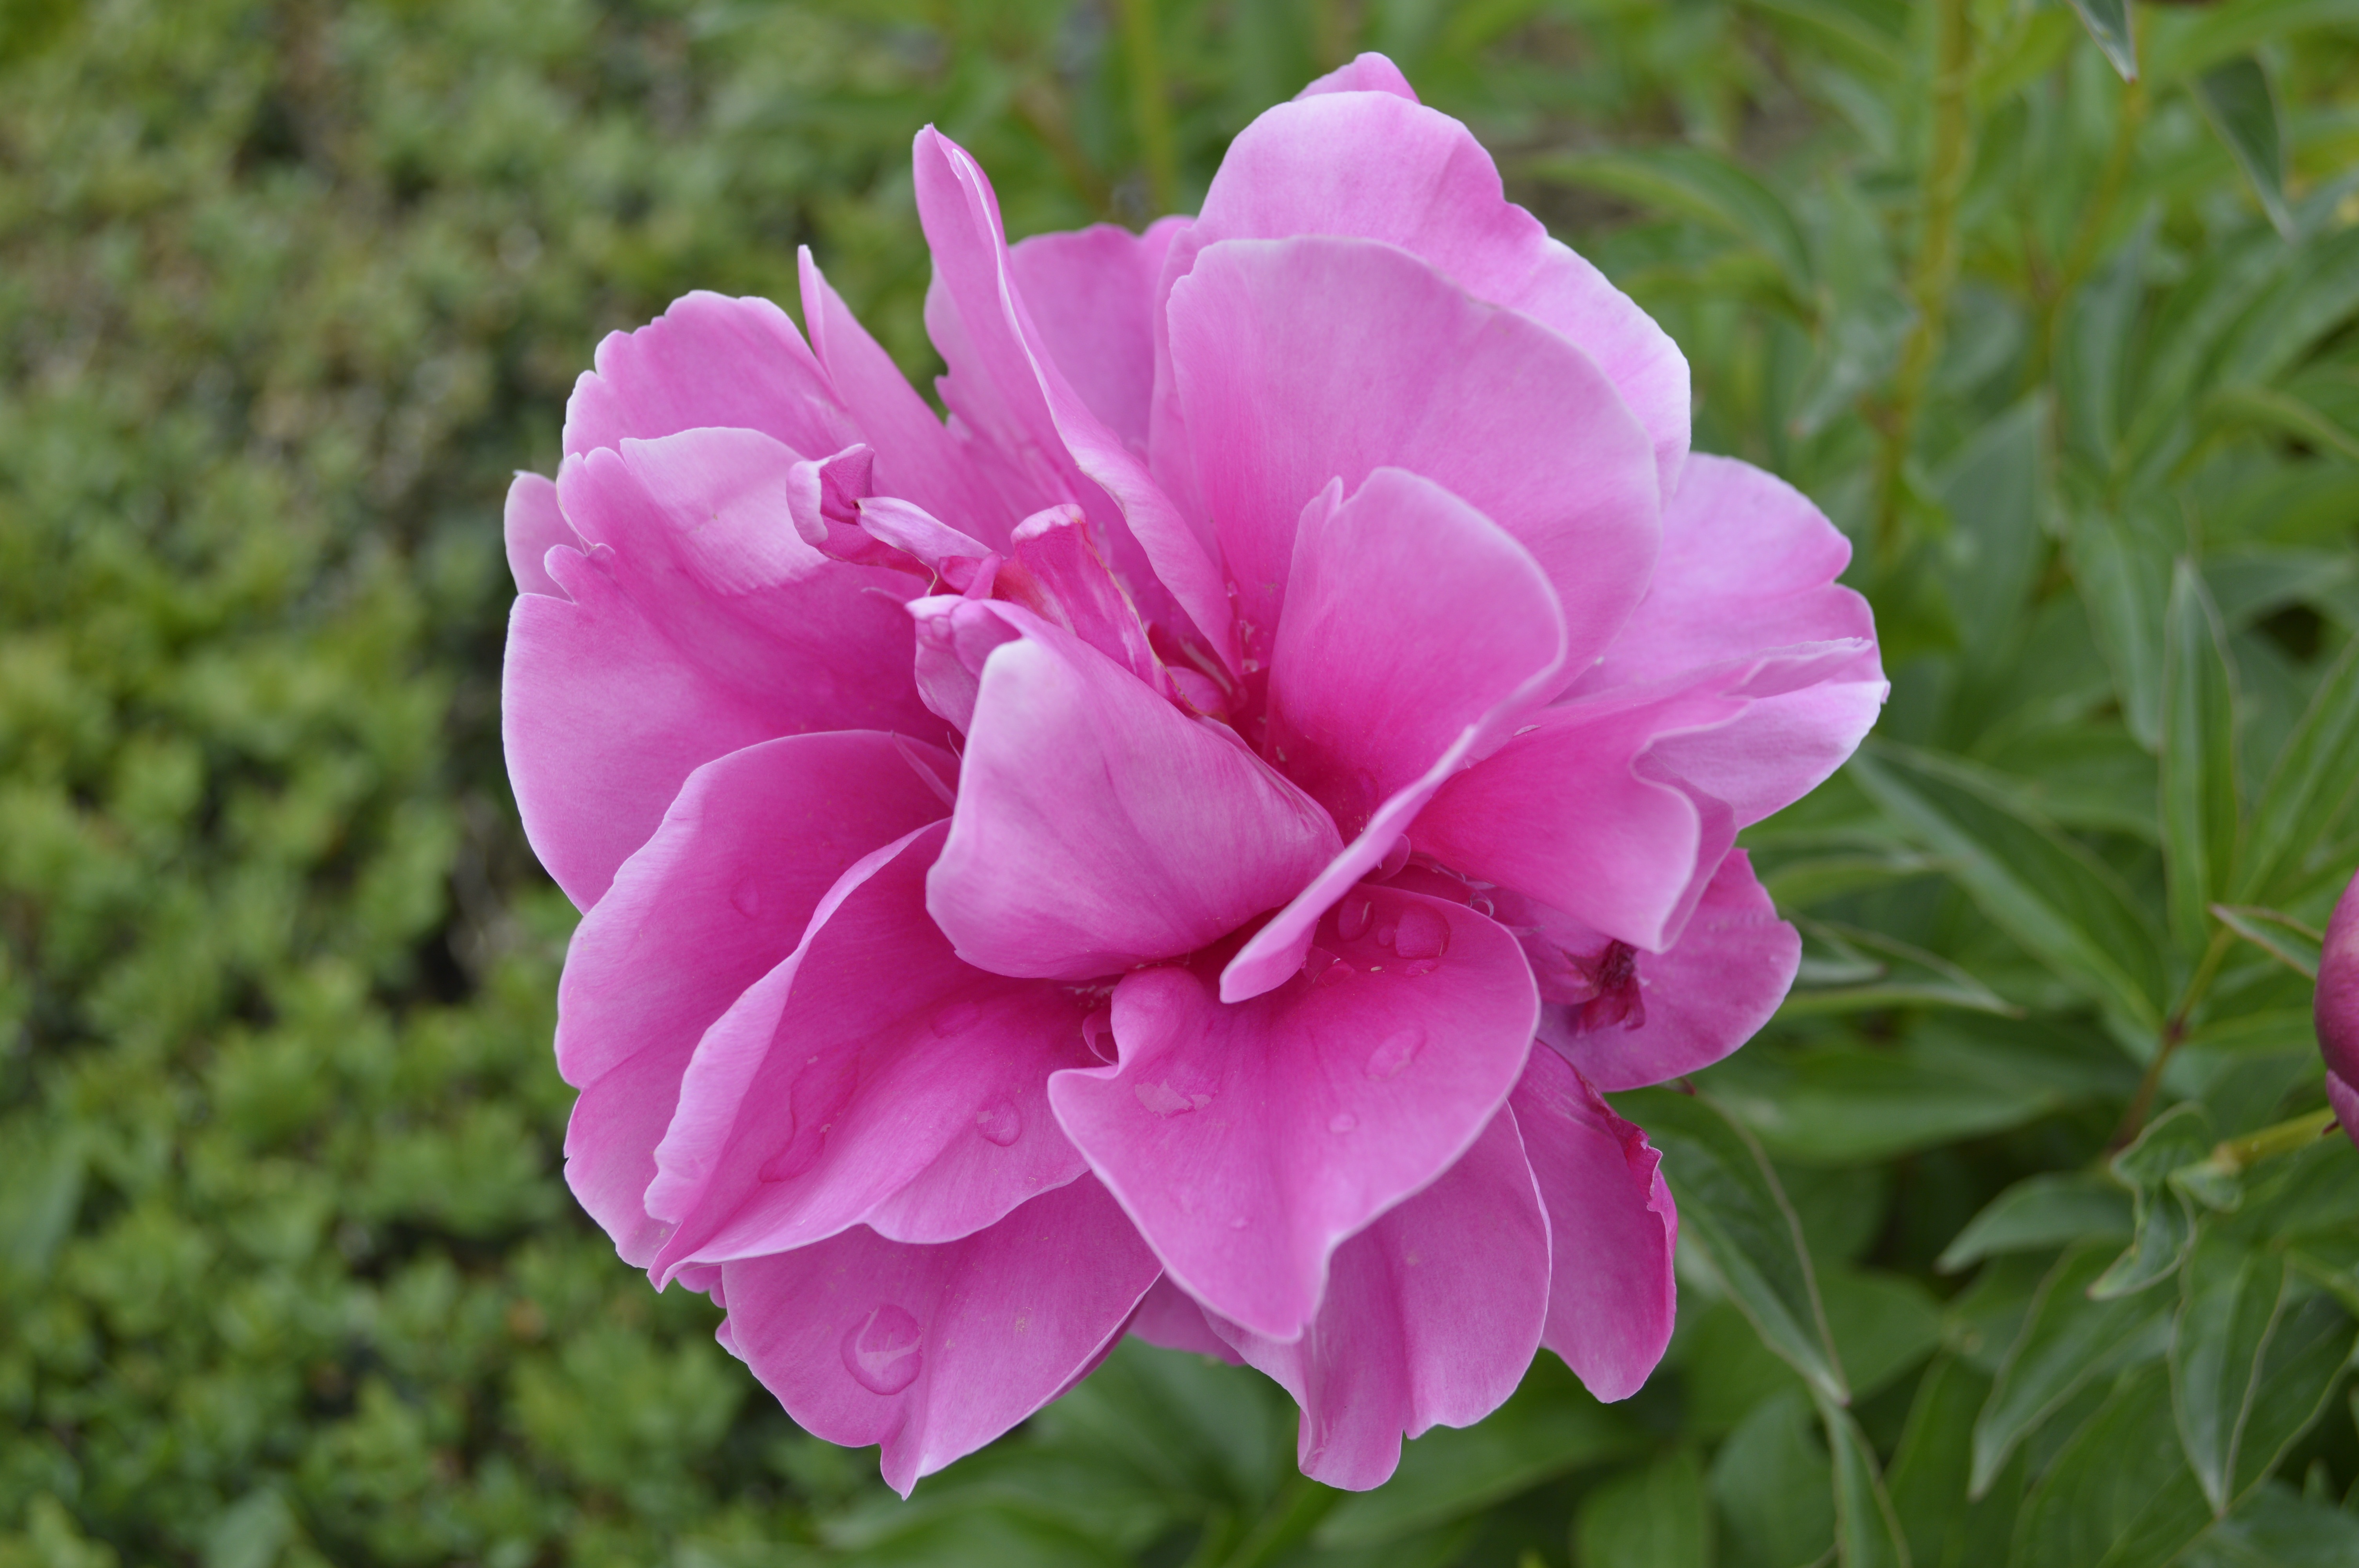
tree, nature, blossom, plant, flower, petal, summer, rose, natural, botany, garden, pink, flora, flowers, gardening, peony, macro photography, flowering plant, garden roses, land plant